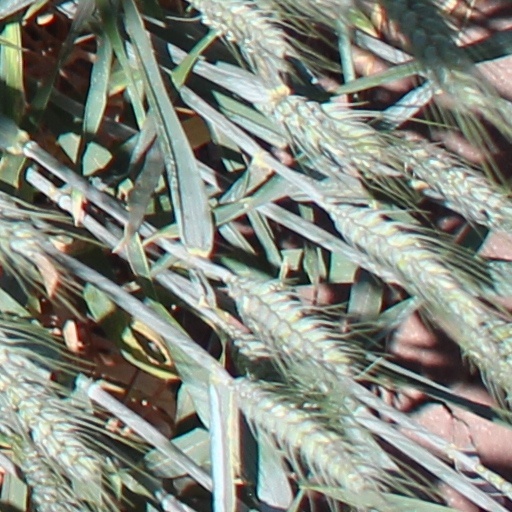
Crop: wheat